Le voyage dans la lune (opera-féerie)

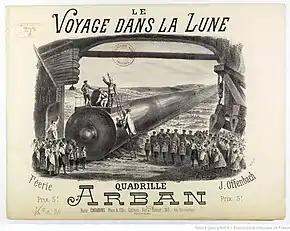
Sheet music showing scene from the piece

On some part of the Earth, on a large square in the capital, King Vlan is preparing a festival in honour of his son, Prince Caprice, who has returned from a long journey undertaken for his education. On Caprice's arrival, King Vlan cedes him the crown, but Caprice refuses it, not wanting to govern or to marry but instead to have liberty, movement, air, space... The Moon, then rising, gives him an idea for his next destination. He asks his father to get him to this unknown and unexplored place. Vlan gives in and asks Microscope, the kingdom's greatest scholar, to find a way of getting there. Microscope replies that this mission regards the observatory.